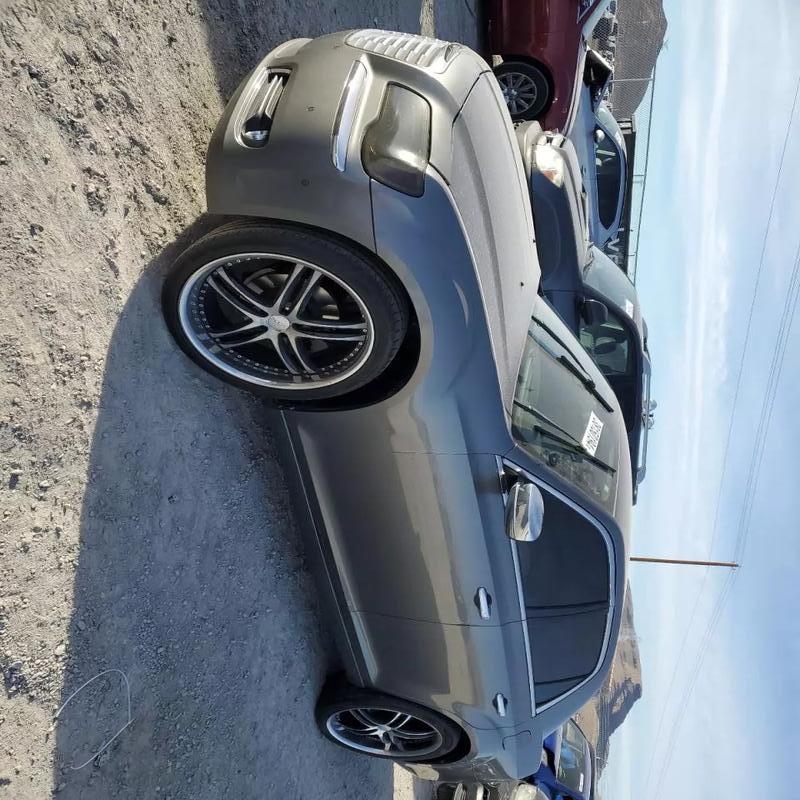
Aucun dommage détecté.
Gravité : aucun